San Diego Metropolitan Transit System

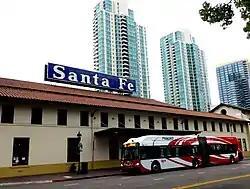
"Rapid" bus at Santa Fe Depot in downtown San Diego.

The MTS Rail Operations division oversees the San Diego Trolley (colloquially known as "The Trolley") a system of light rail routes: the Blue Line, Orange Line, Green Line, and the Copper Line, as well as the Silver Line, which operates using heritage streetcars on select days. The system is operated by San Diego Trolley, Inc. (SDTI), a subsidiary of MTS. The trolley began service on July 26, 1981, making it the oldest of the second-generation light rail systems in the United States. The entire trolley network is with 53 stations. In 2023, the trolley had the highest ridership of any light rail system in the United States, with 38,047,300 annual rides, or about 121,600 per weekday as of the second quarter of 2024.